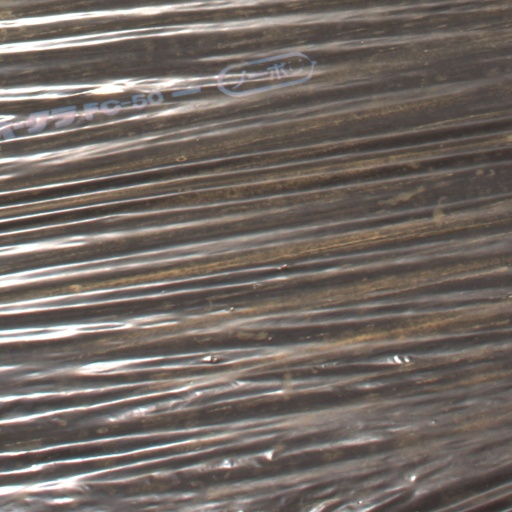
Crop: Jerusalem artichoke